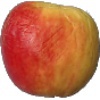
Label: Apple Red Yellow 1